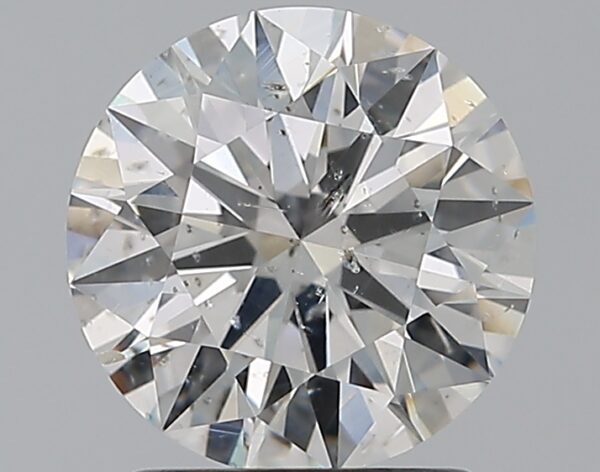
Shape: round
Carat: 1.51
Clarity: SI2
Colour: G
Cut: EX
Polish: EX
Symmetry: EX
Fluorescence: N
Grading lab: GIA
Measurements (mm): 7.38 x 7.42 x 4.52